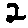
Label: 2